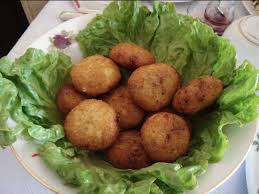
Yemek: icli_kofte